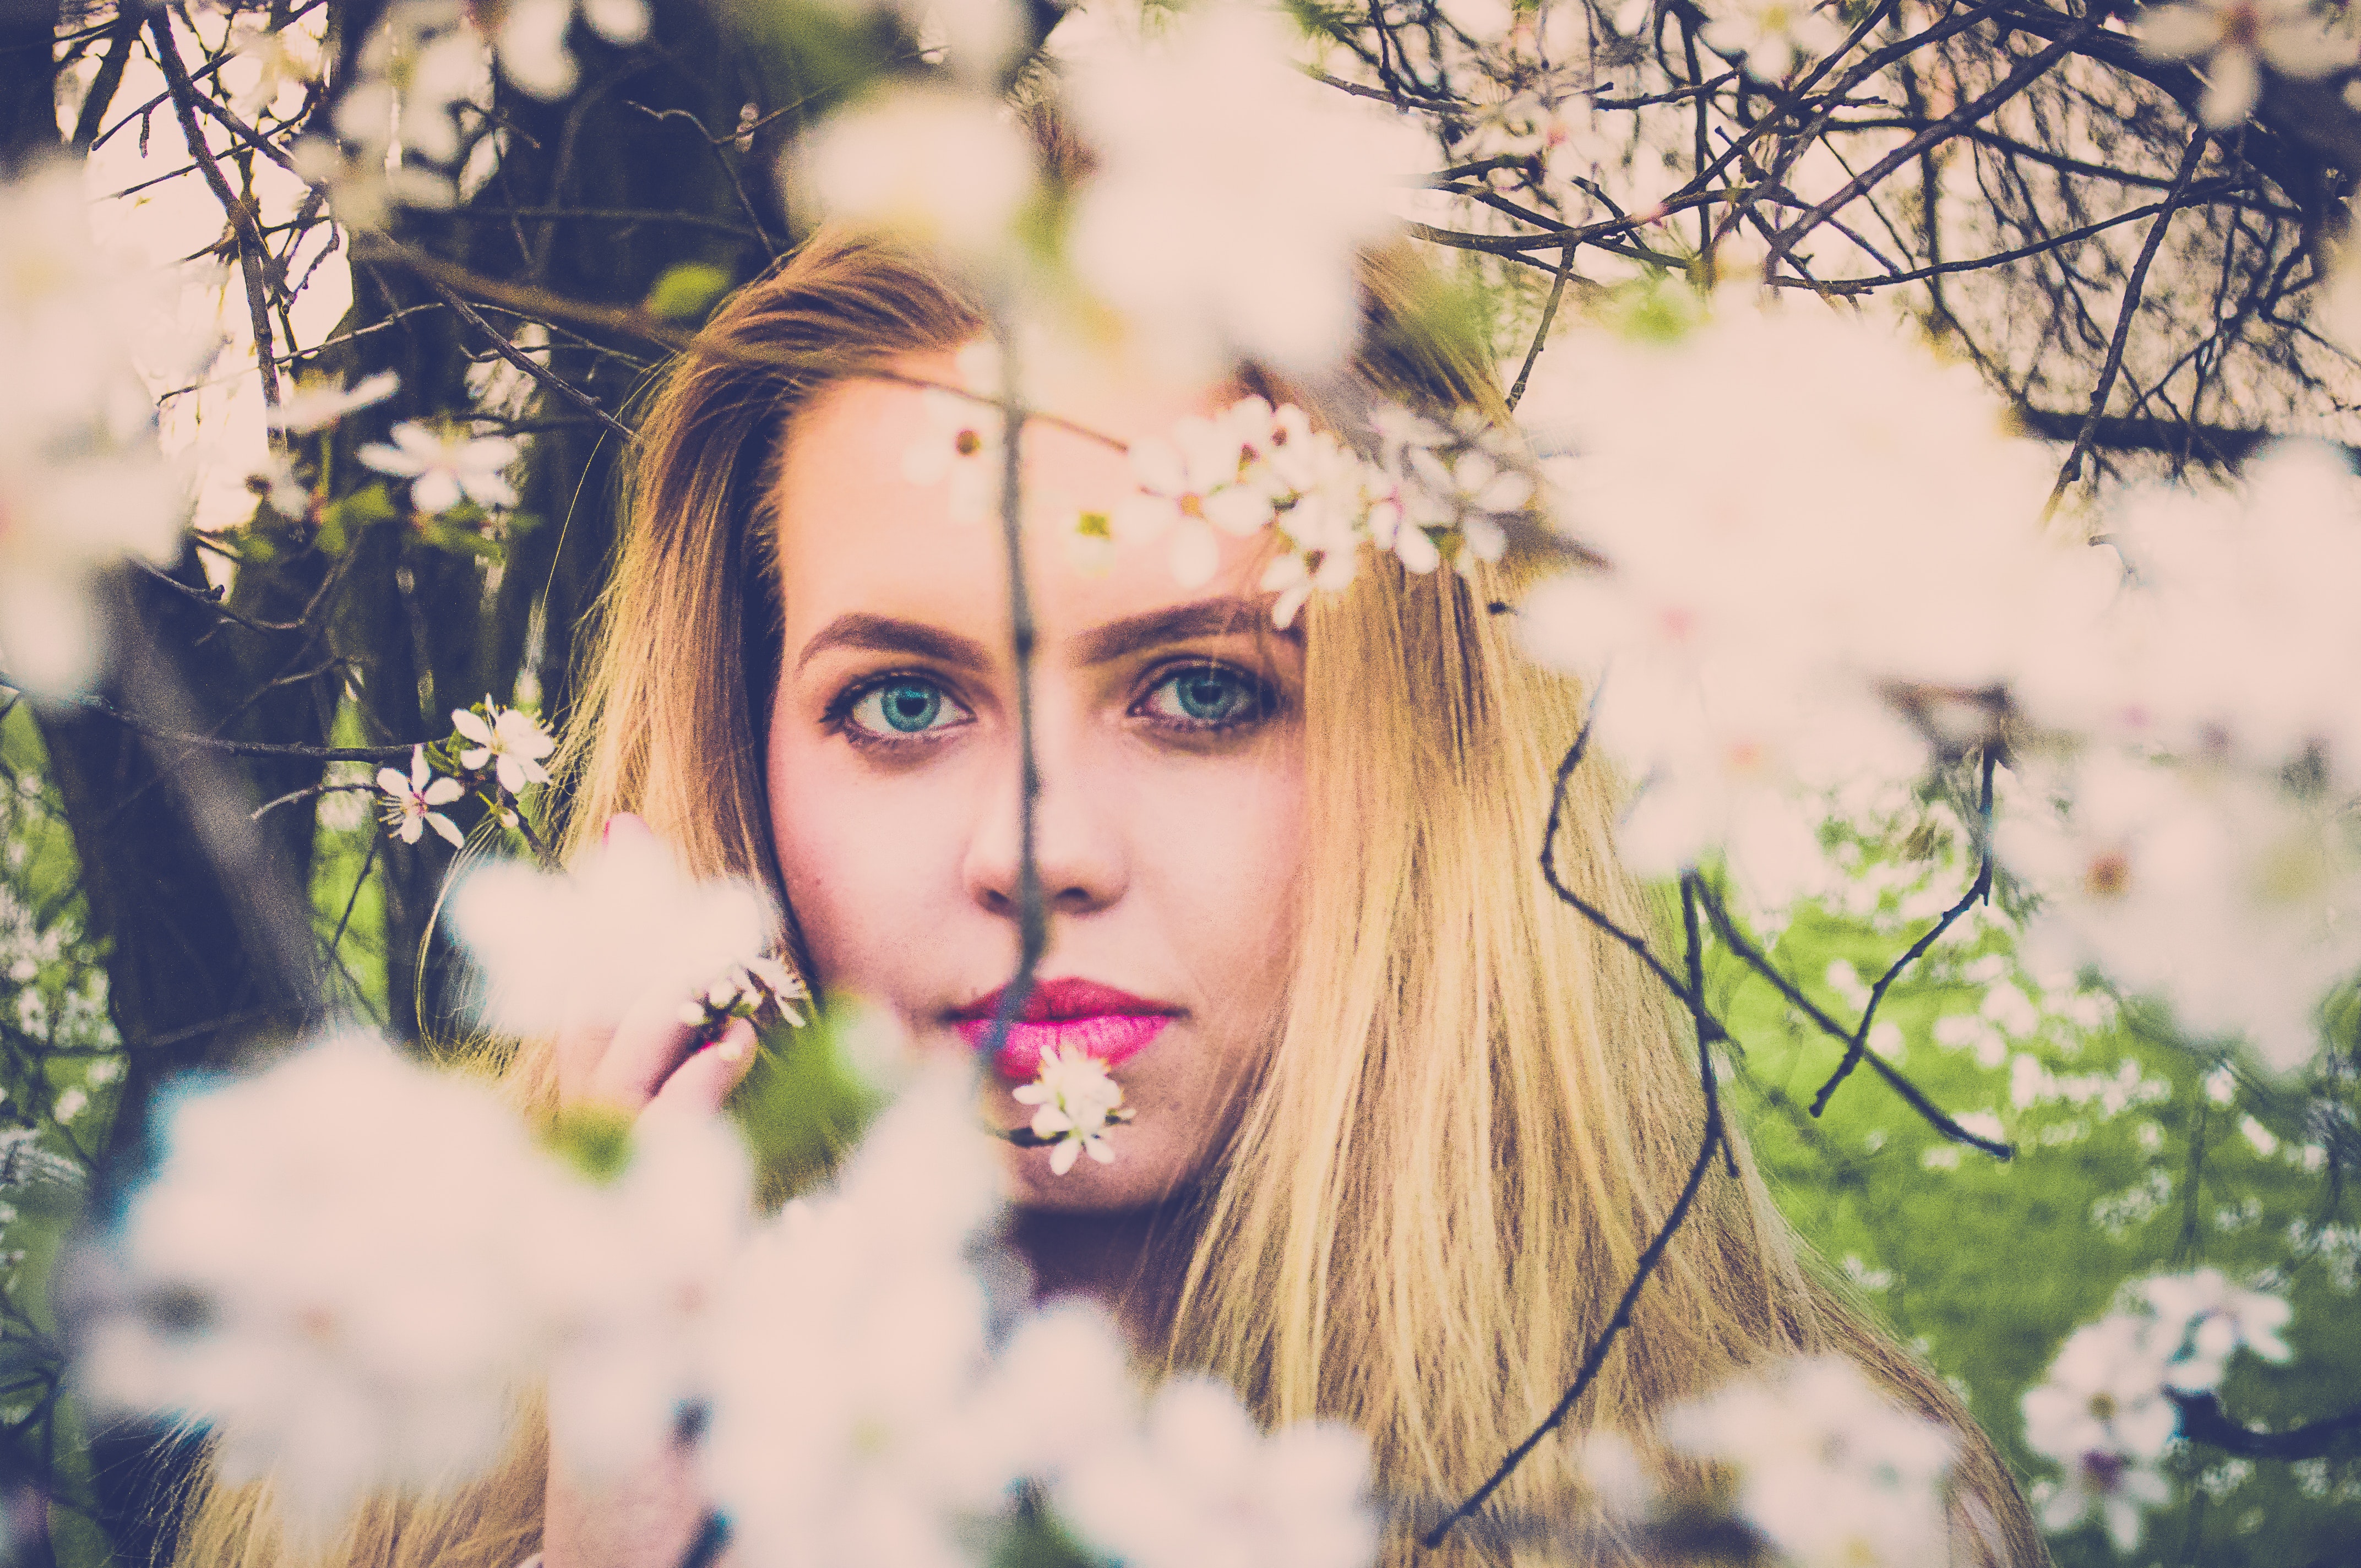
hair, face, People in nature, lip, nature, photograph, beauty, skin, blond, eye, green, head, tree, spring, branch, yellow, light, leaf, sunlight, pink, hairstyle, grass, brown hair, organ, flower, photography, long hair, fashion, portrait, smile, plant, photo shoot, portrait photography, eyelash, close up, summer, dress, forest, mouth, iris, happy, model, daydream, wildflower, black hair, winter, twig, fur, blossom